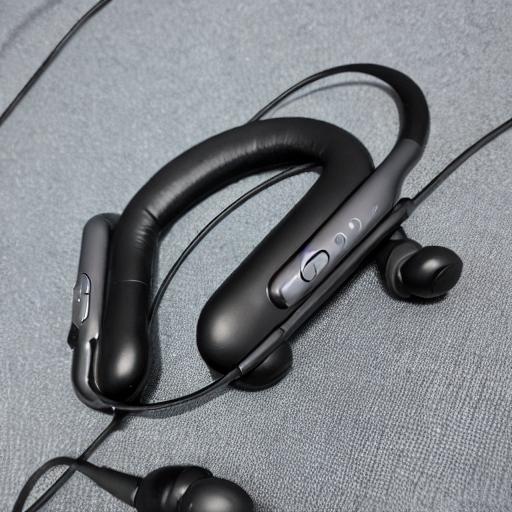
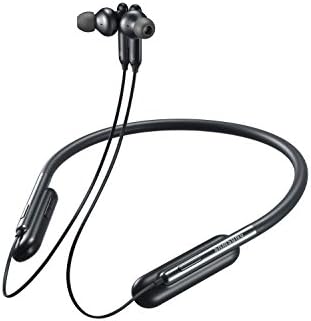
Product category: headphones
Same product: no